Cyril Towers

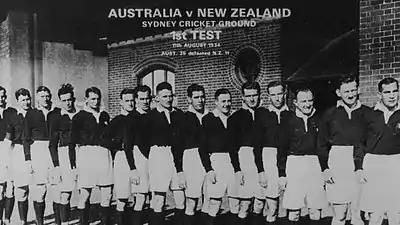
Towers (6th from left) with the victorious Bledisloe Wallabies, 1st Test v NZ 11Aug1934

Great Britain toured Australia in 1930 and Towers played against them in four matches for state and country. Then in 1931 he was a senior in the full Australian team sent to New Zealand with Syd Malcolm as captain. They won three, drew one and lost six matches including the single Test but Towers played in nine matches, was the tour's top try-scorer and was honoured for the first time with the national captaincy in a minor match against Seddon Shield Districts.